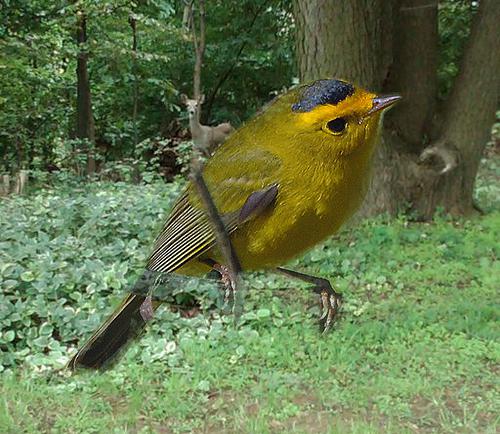
Bird species: Wilson_Warbler
Bird type: landbird
Background: land